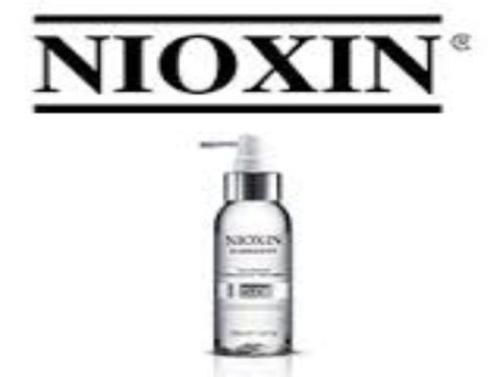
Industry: Necessities